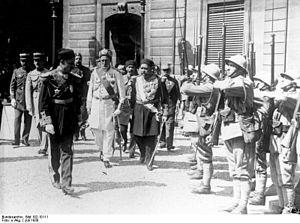
Le bey de Tunis est à l'origine un gouverneur représentant l'Empire ottoman à Tunis.